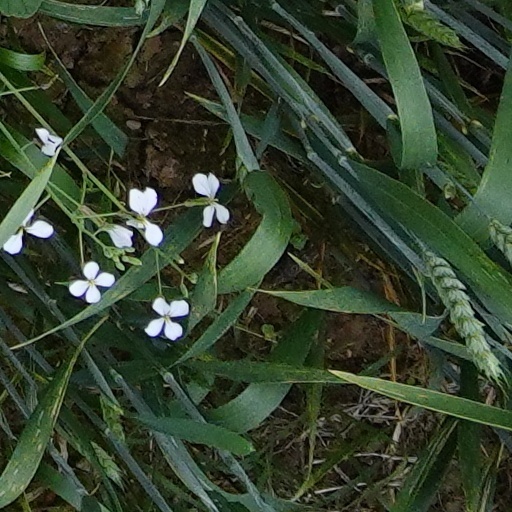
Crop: wheat